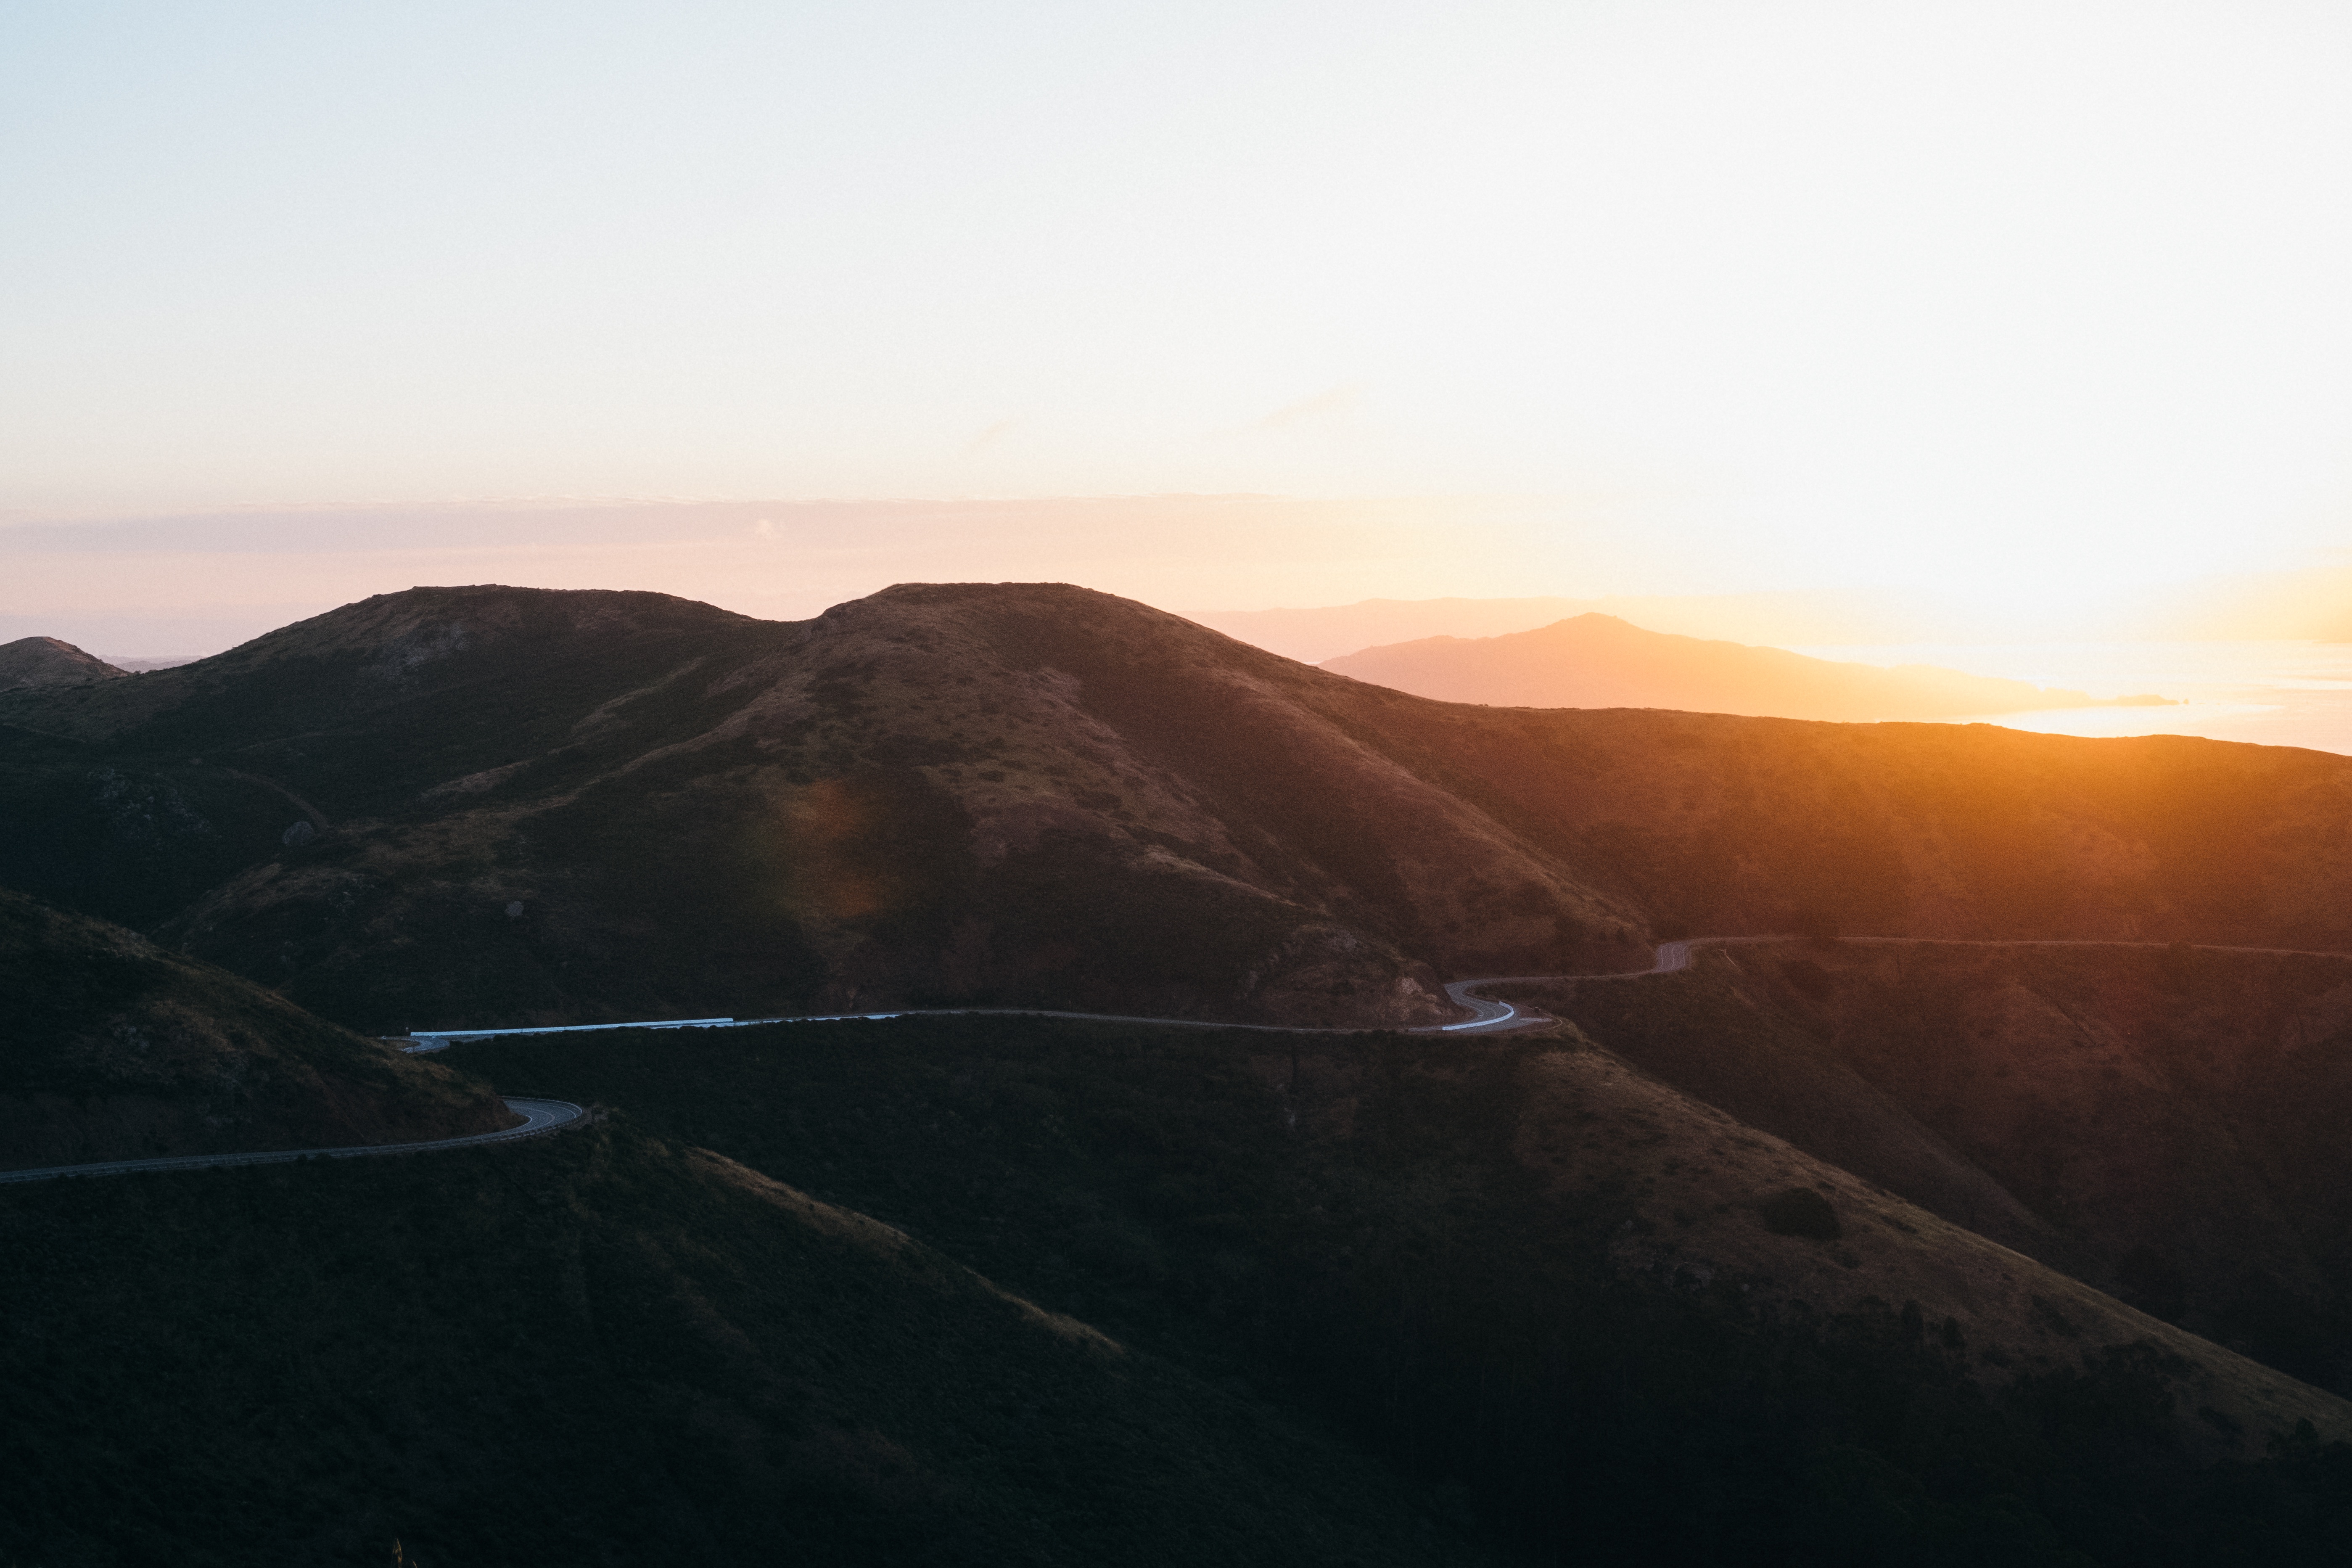
landscape, horizon, mountain, sunrise, sunset, sunlight, morning, hill, dawn, valley, dusk, evening, plateau, landform, geographical feature, atmospheric phenomenon, mountainous landforms